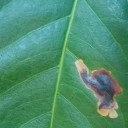
Label: Miner